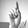
ASL letter: D